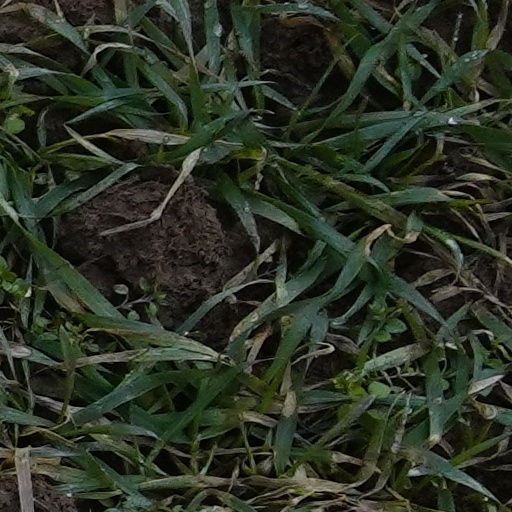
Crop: wheat